Fasoracetam

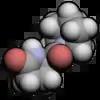

Fasoracetam is an experimental drug of the racetam group which was never marketed. It is a putative nootropic that failed to show sufficient efficacy in clinical trials for vascular dementia. The drug was also subsequently repurposed for treatment of a variety of other conditions, such as attention deficit hyperactivity disorder (ADHD), but effectiveness for ADHD was disappointing and development of fasoracetam for most other conditions has been discontinued as well. In any case, it remains under development for treatment of DiGeorge syndrome.